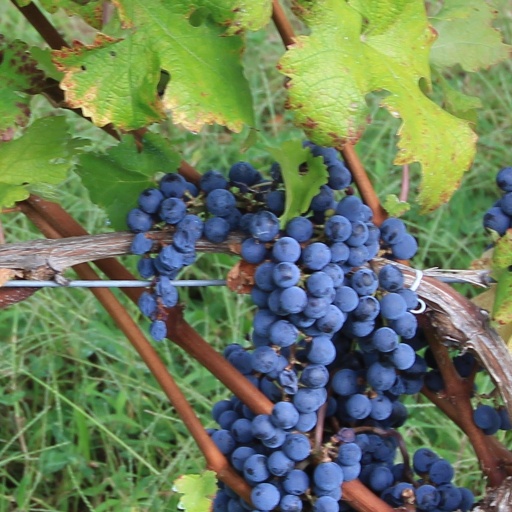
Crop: grape